2019 Little League World Series

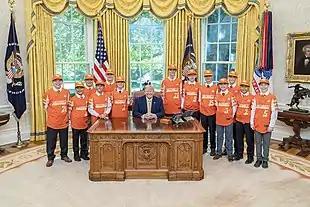
The Eastbank Little League team with President Donald Trump in October 2019

On August 19, 2018, it was announced that the third MLB Little League Classic would be played on August 18, 2019, at BB&T Ballpark at Historic Bowman Field, featuring the Chicago Cubs and the Pittsburgh Pirates. The Pirates made their second appearance in the annual game, having won the inaugural Classic in 2017. The game was won by the Cubs, 7–1.